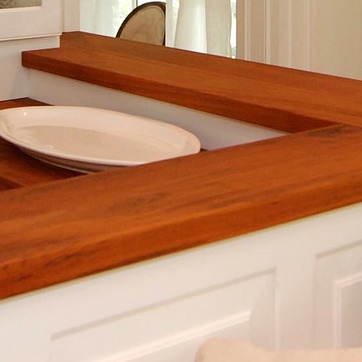
Material: wood